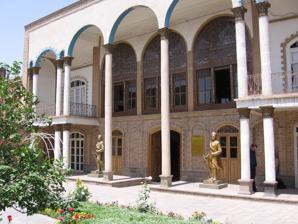
Building: Constitution House of Tabriz
Country: Iran
Year built: 1868
38°04′50″N 46°17′18″E / 38.08056°N 46.28833°E / 38.08056; 46.28833 House of Constitutional revolution The Constitution House of Tabriz , also known as Khaneh Mashrouteh , is a historical edifice located next to the Bazaar of Tabriz , on Motahari Ave in Tabriz , Iran . During and following the years which led to the Constitutional Revolution the house was used as a gathering place of the leaders, activists and sympathisers of the movement. Among them, the most famous were Sattar khan , Bagher Khan , Seqat-ol-Eslam Tabrizi and Haji Mirza Aqa Farshi and the founder Haji Mehdi Kuzeh kanaani , himself a revolutionary activist and a well-reputed person of the time; who was named Abolmele , i.e. the father of the nation at the time. The two-story building was constructed in 1868 by Haj Vali Me'mar-e Tabrizi TABRIZ [usurped] . History The house was constructed by the order of Haj Mehdi Koozekonani in 1868. It includes a two-floor building with internal and external areas featuring Qajar era architecture. Haj Mehdi Koozekonani was a merchant in the Bazaar of Tabriz . With initiating of Constitution revolution and rising up in Tabriz city, Haj Mehdi joined the revolution and became one of the major financier of the revolution. At the same time he used the house as a place for meeting of the revolution heads, and a place for publication of underground paper of the constitution movement. The house became important in history once again just after World War II, when it was used a place for Azerbaijan's Democrat Party meeting center (1946–1947). In 1975 the house was registered by Cultural Heritage of Iran. Museum contents The first floor is an exhibition of sculptures of famous Iranian constitution revolutionaries and some of their personal belongings, including their weapons, underground published newspapers of the revolution, night letters , the printing machine which was used in the house to publish revolutionary papers, and numerous photos from the revolution. Location The Constitutional House of Tabriz is located in Rasteh Koocheh Street. Photo gallery Constitutionalists Stairway Exhibition room See also Iranian Constitutional Revolution Tabriz References